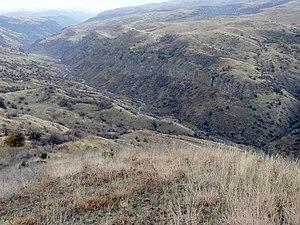
Le Tien Shan occidental est un site sériel transfrontalier du patrimoine mondial, réparti sur 3 pays asiatiques : Kazakhstan, Kirghizistan et Ouzbékistan.